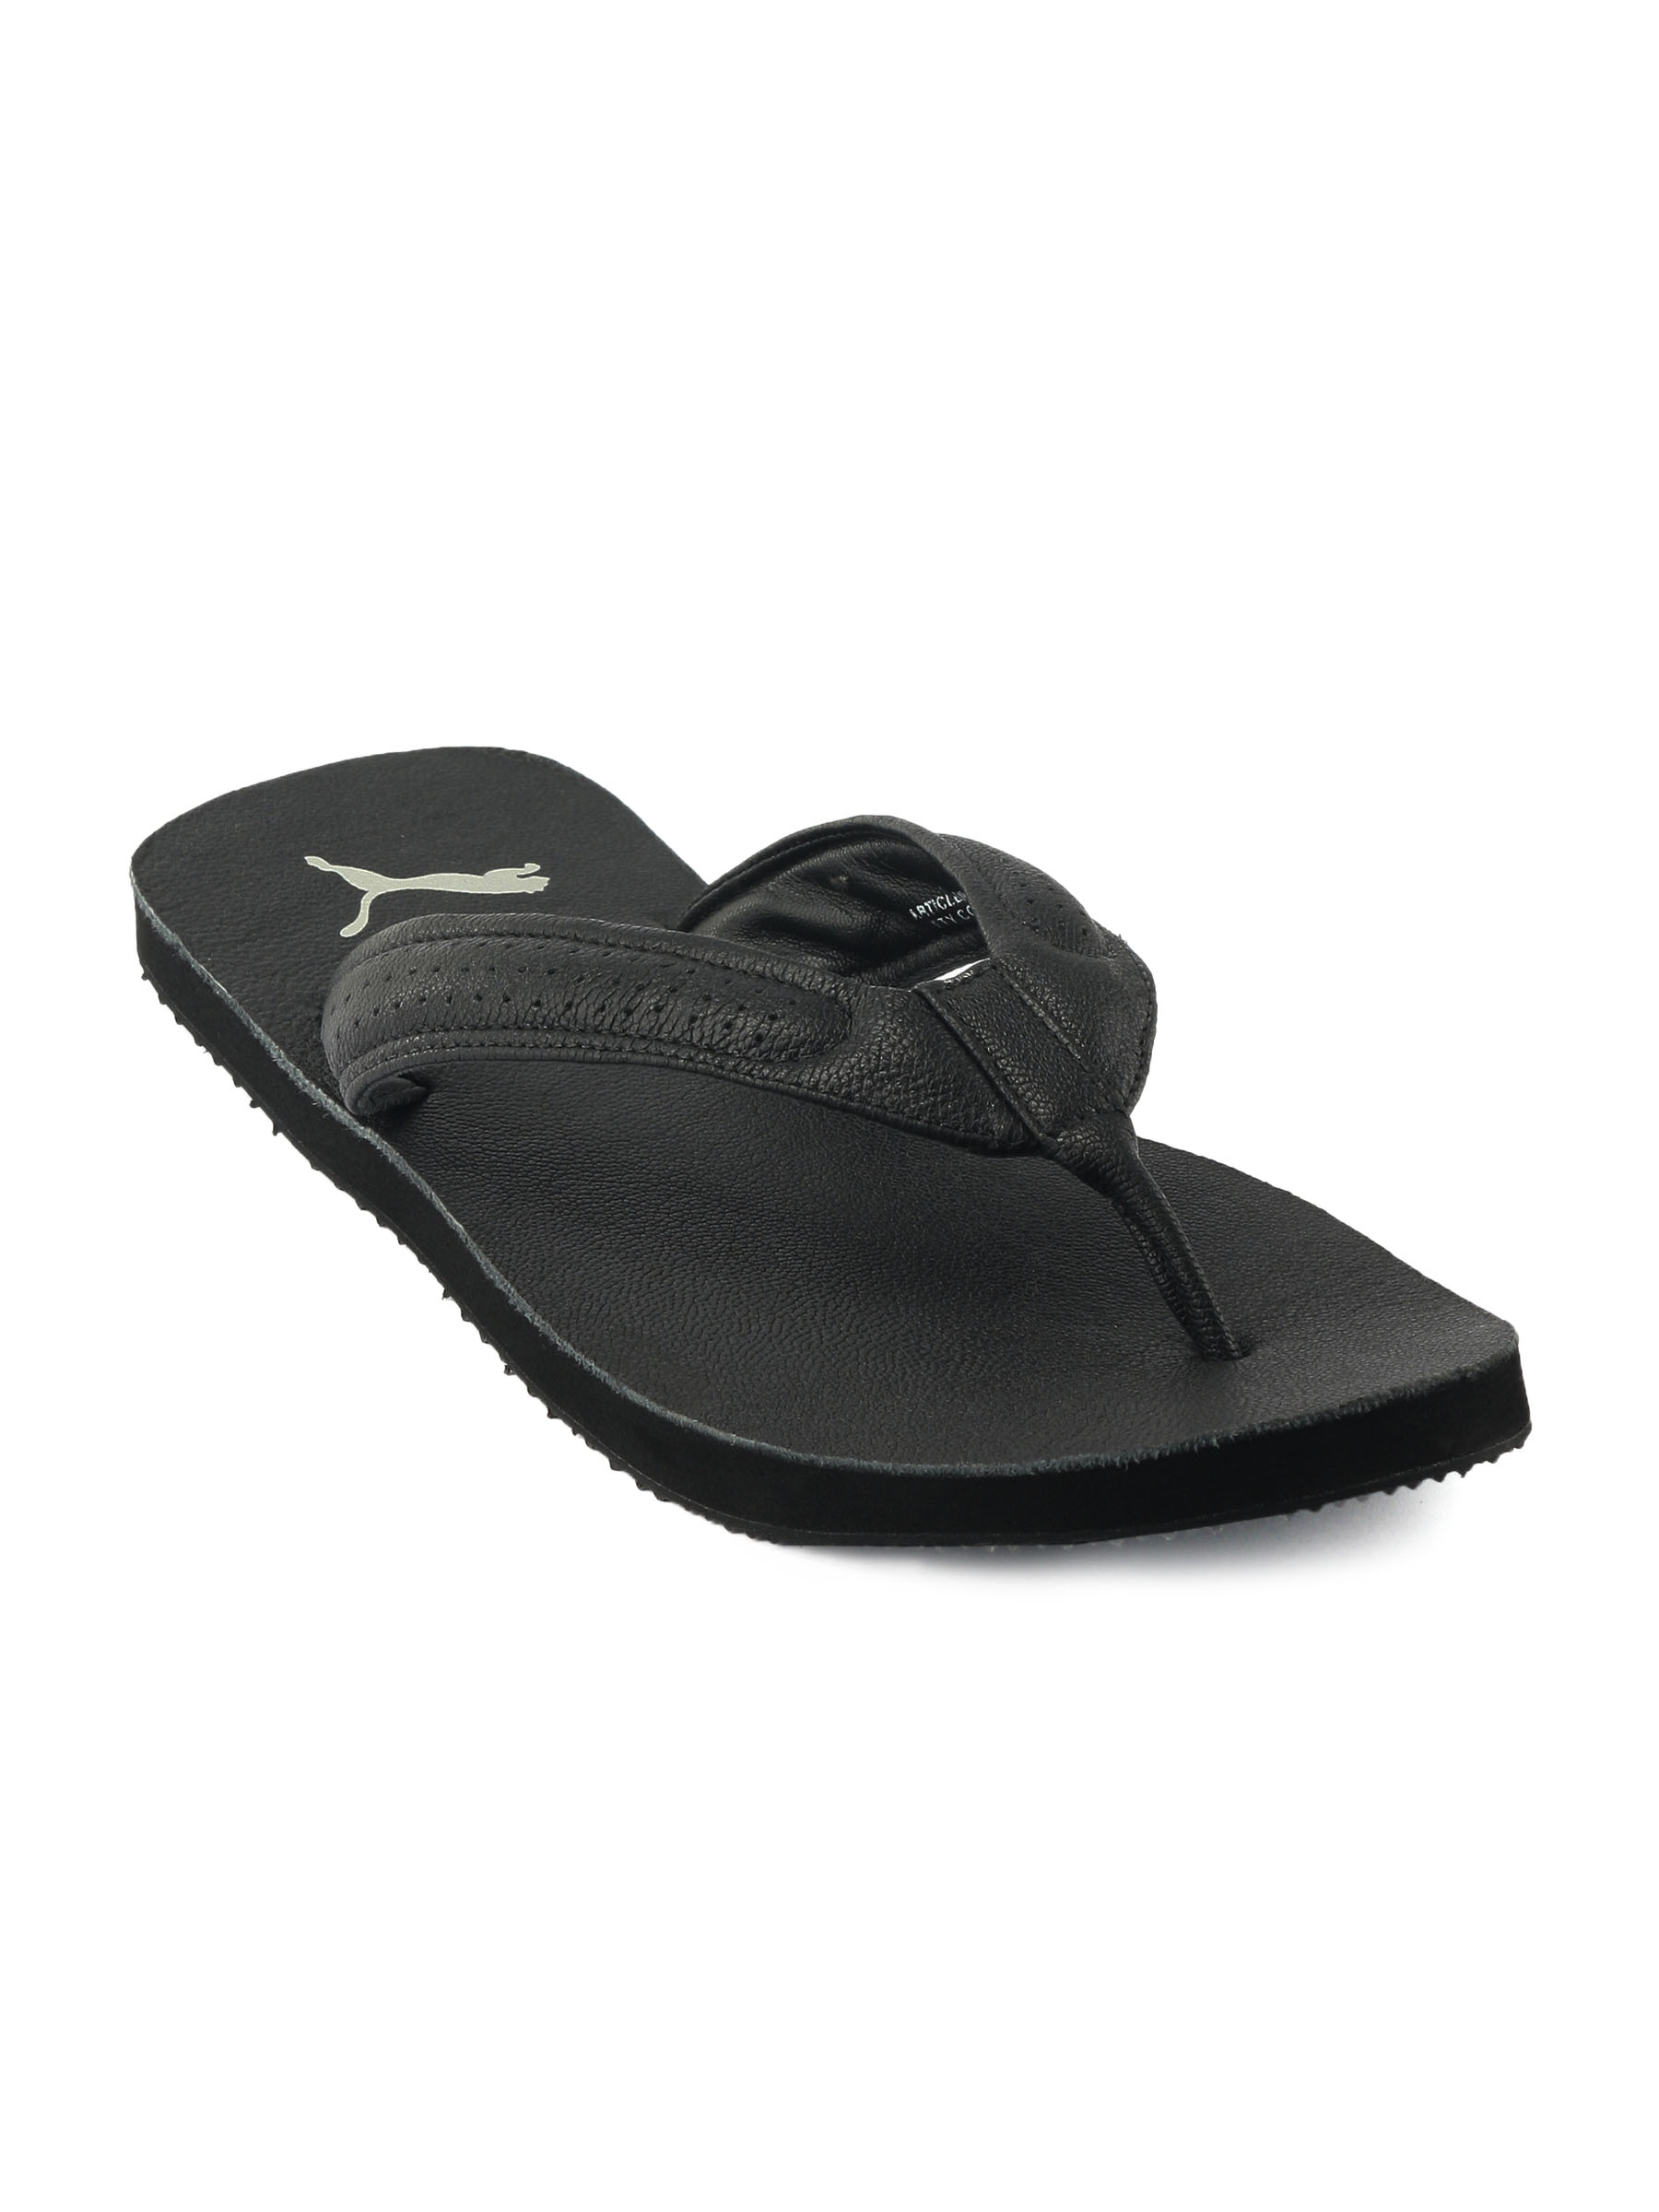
Puma Men Java Black Flip Flops
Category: Footwear / Flip Flops / Flip Flops
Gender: Men
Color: Black
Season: Summer 2011
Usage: Casual